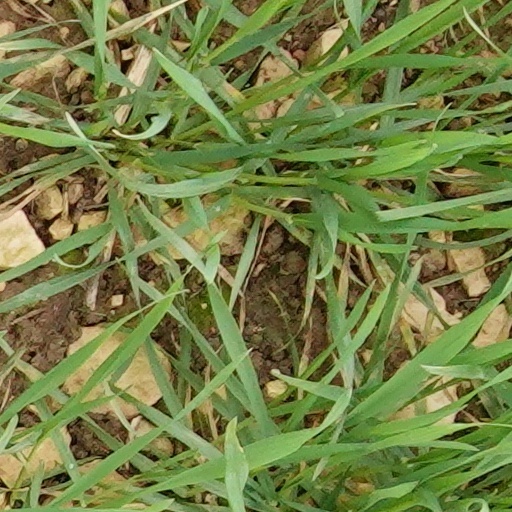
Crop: wheat